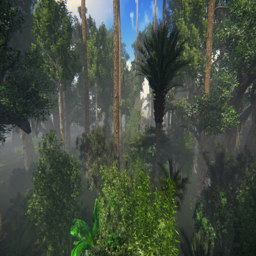
flying between the trees in a rainforest